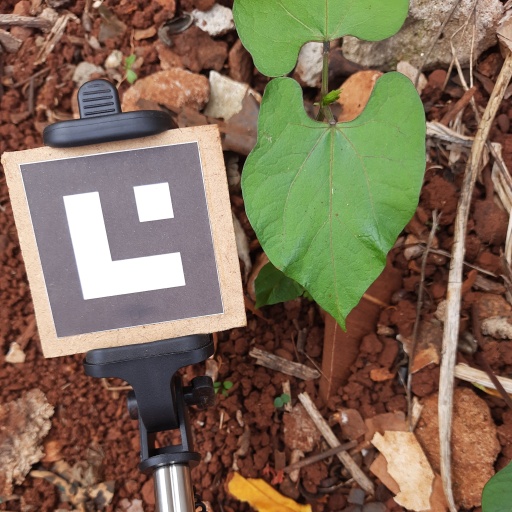
Observations: wavy surface, no eating holes, under shade